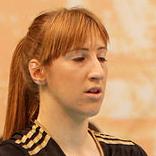
Age: 21